Islands of the Forth

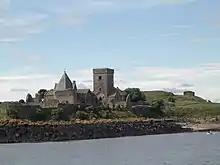
Inchcolm Abbey

Many of the islands were said to have Culdee connections, and had chapels on them. Various saints also have connections with the islands. St Thaney or Thenaw was reputedly the mother of St Kentigern and is said to have been cast adrift in an oarless coracle in deep waters beyond the Isle of May by her father King Leudonus, which resulted in an abundance of fish in the seas nearby. St Adrian of May was murdered there by invading Danes in 870 (who killed St Monance in the same raid). He was buried in a stone coffin on the island but is said to have floated across the Firth before coming to rest in a churchyard at Anstruther. The Isle of May has a long history of ecclesiastical activity and there are various remains including that of a 13th-century Benedictine church.